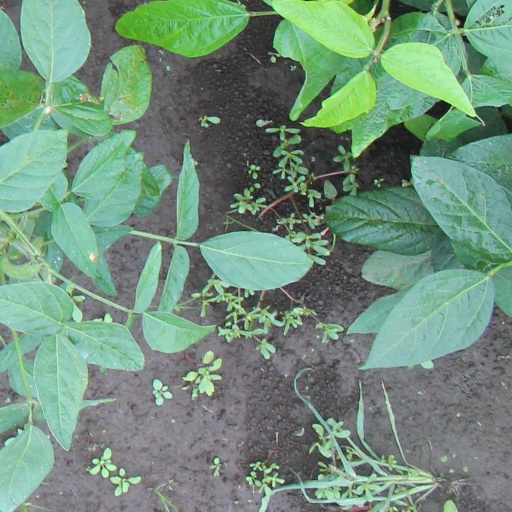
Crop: soybean